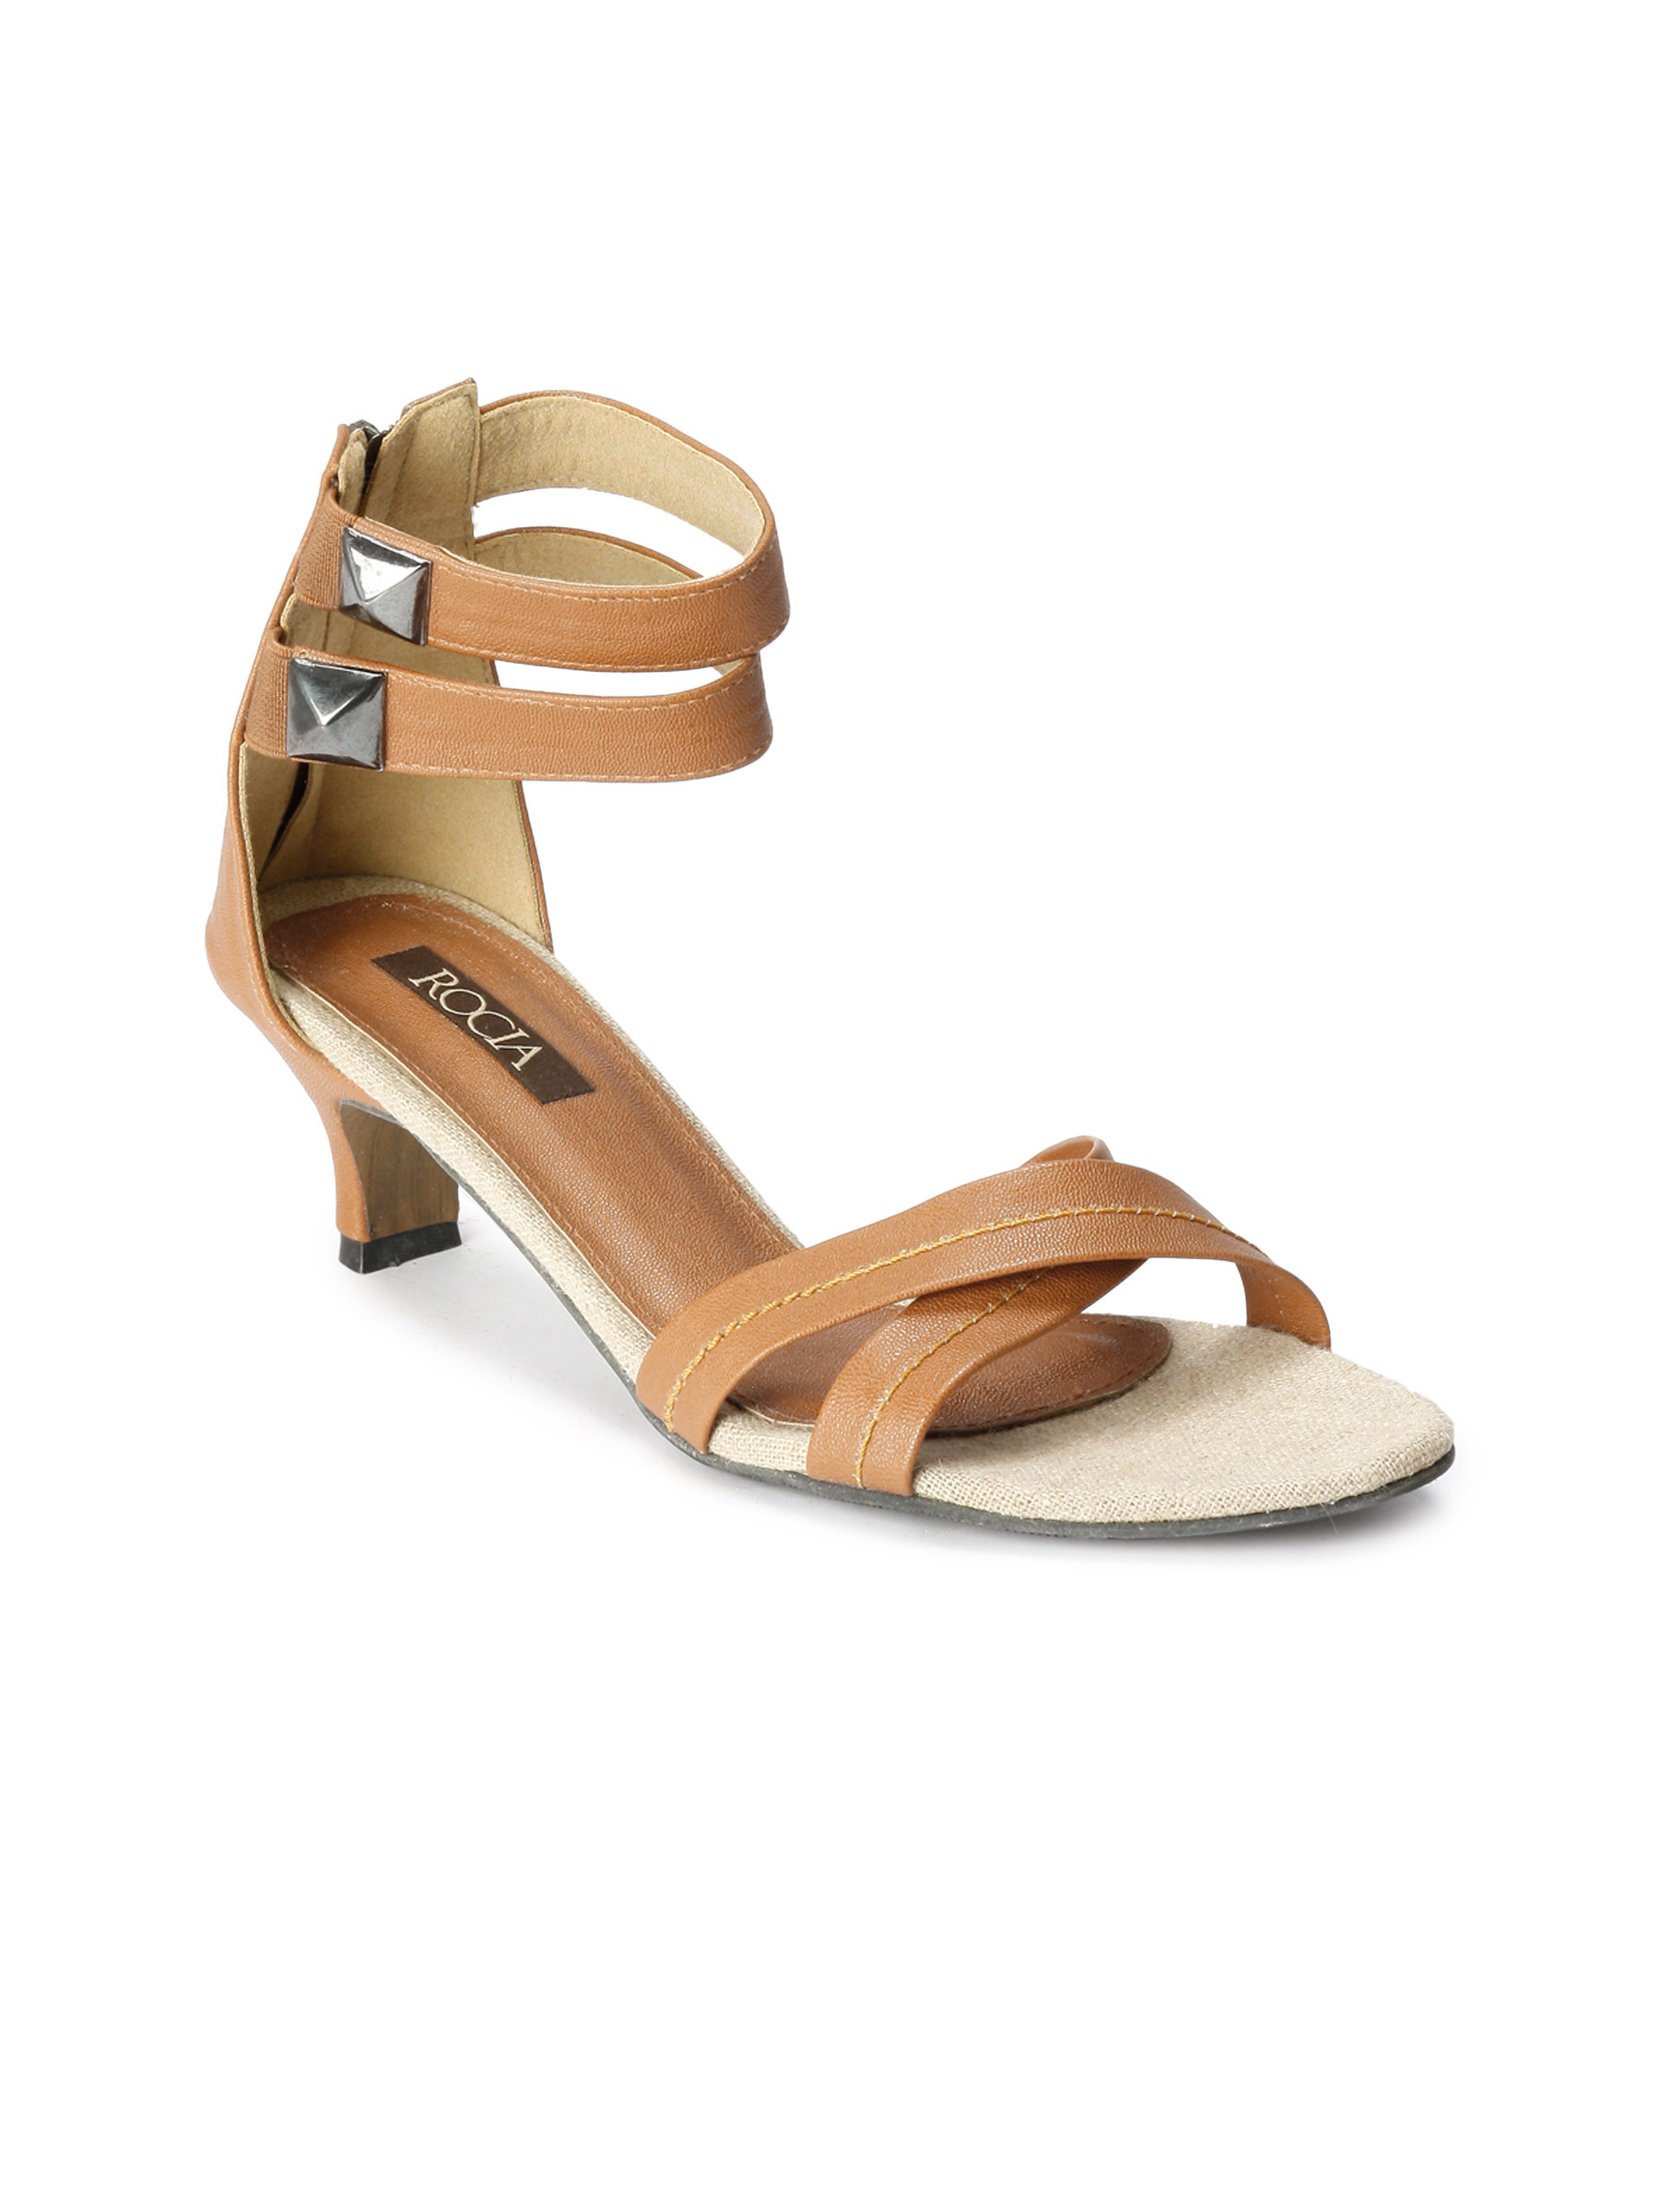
Rocia Women Casual Tan Sandal
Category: Footwear / Shoes / Flats
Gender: Women
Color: Tan
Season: Winter 2012
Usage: Casual